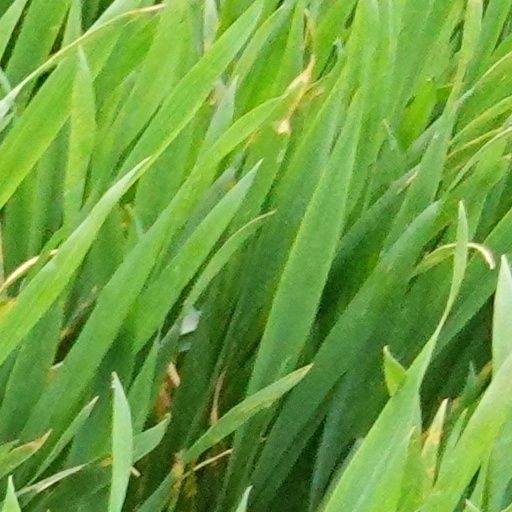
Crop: wheat